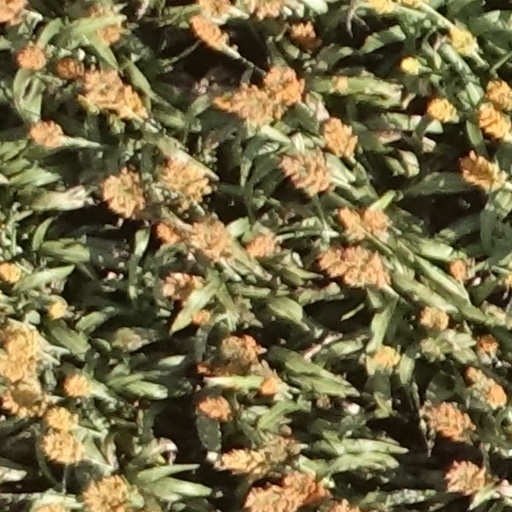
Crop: sorghum